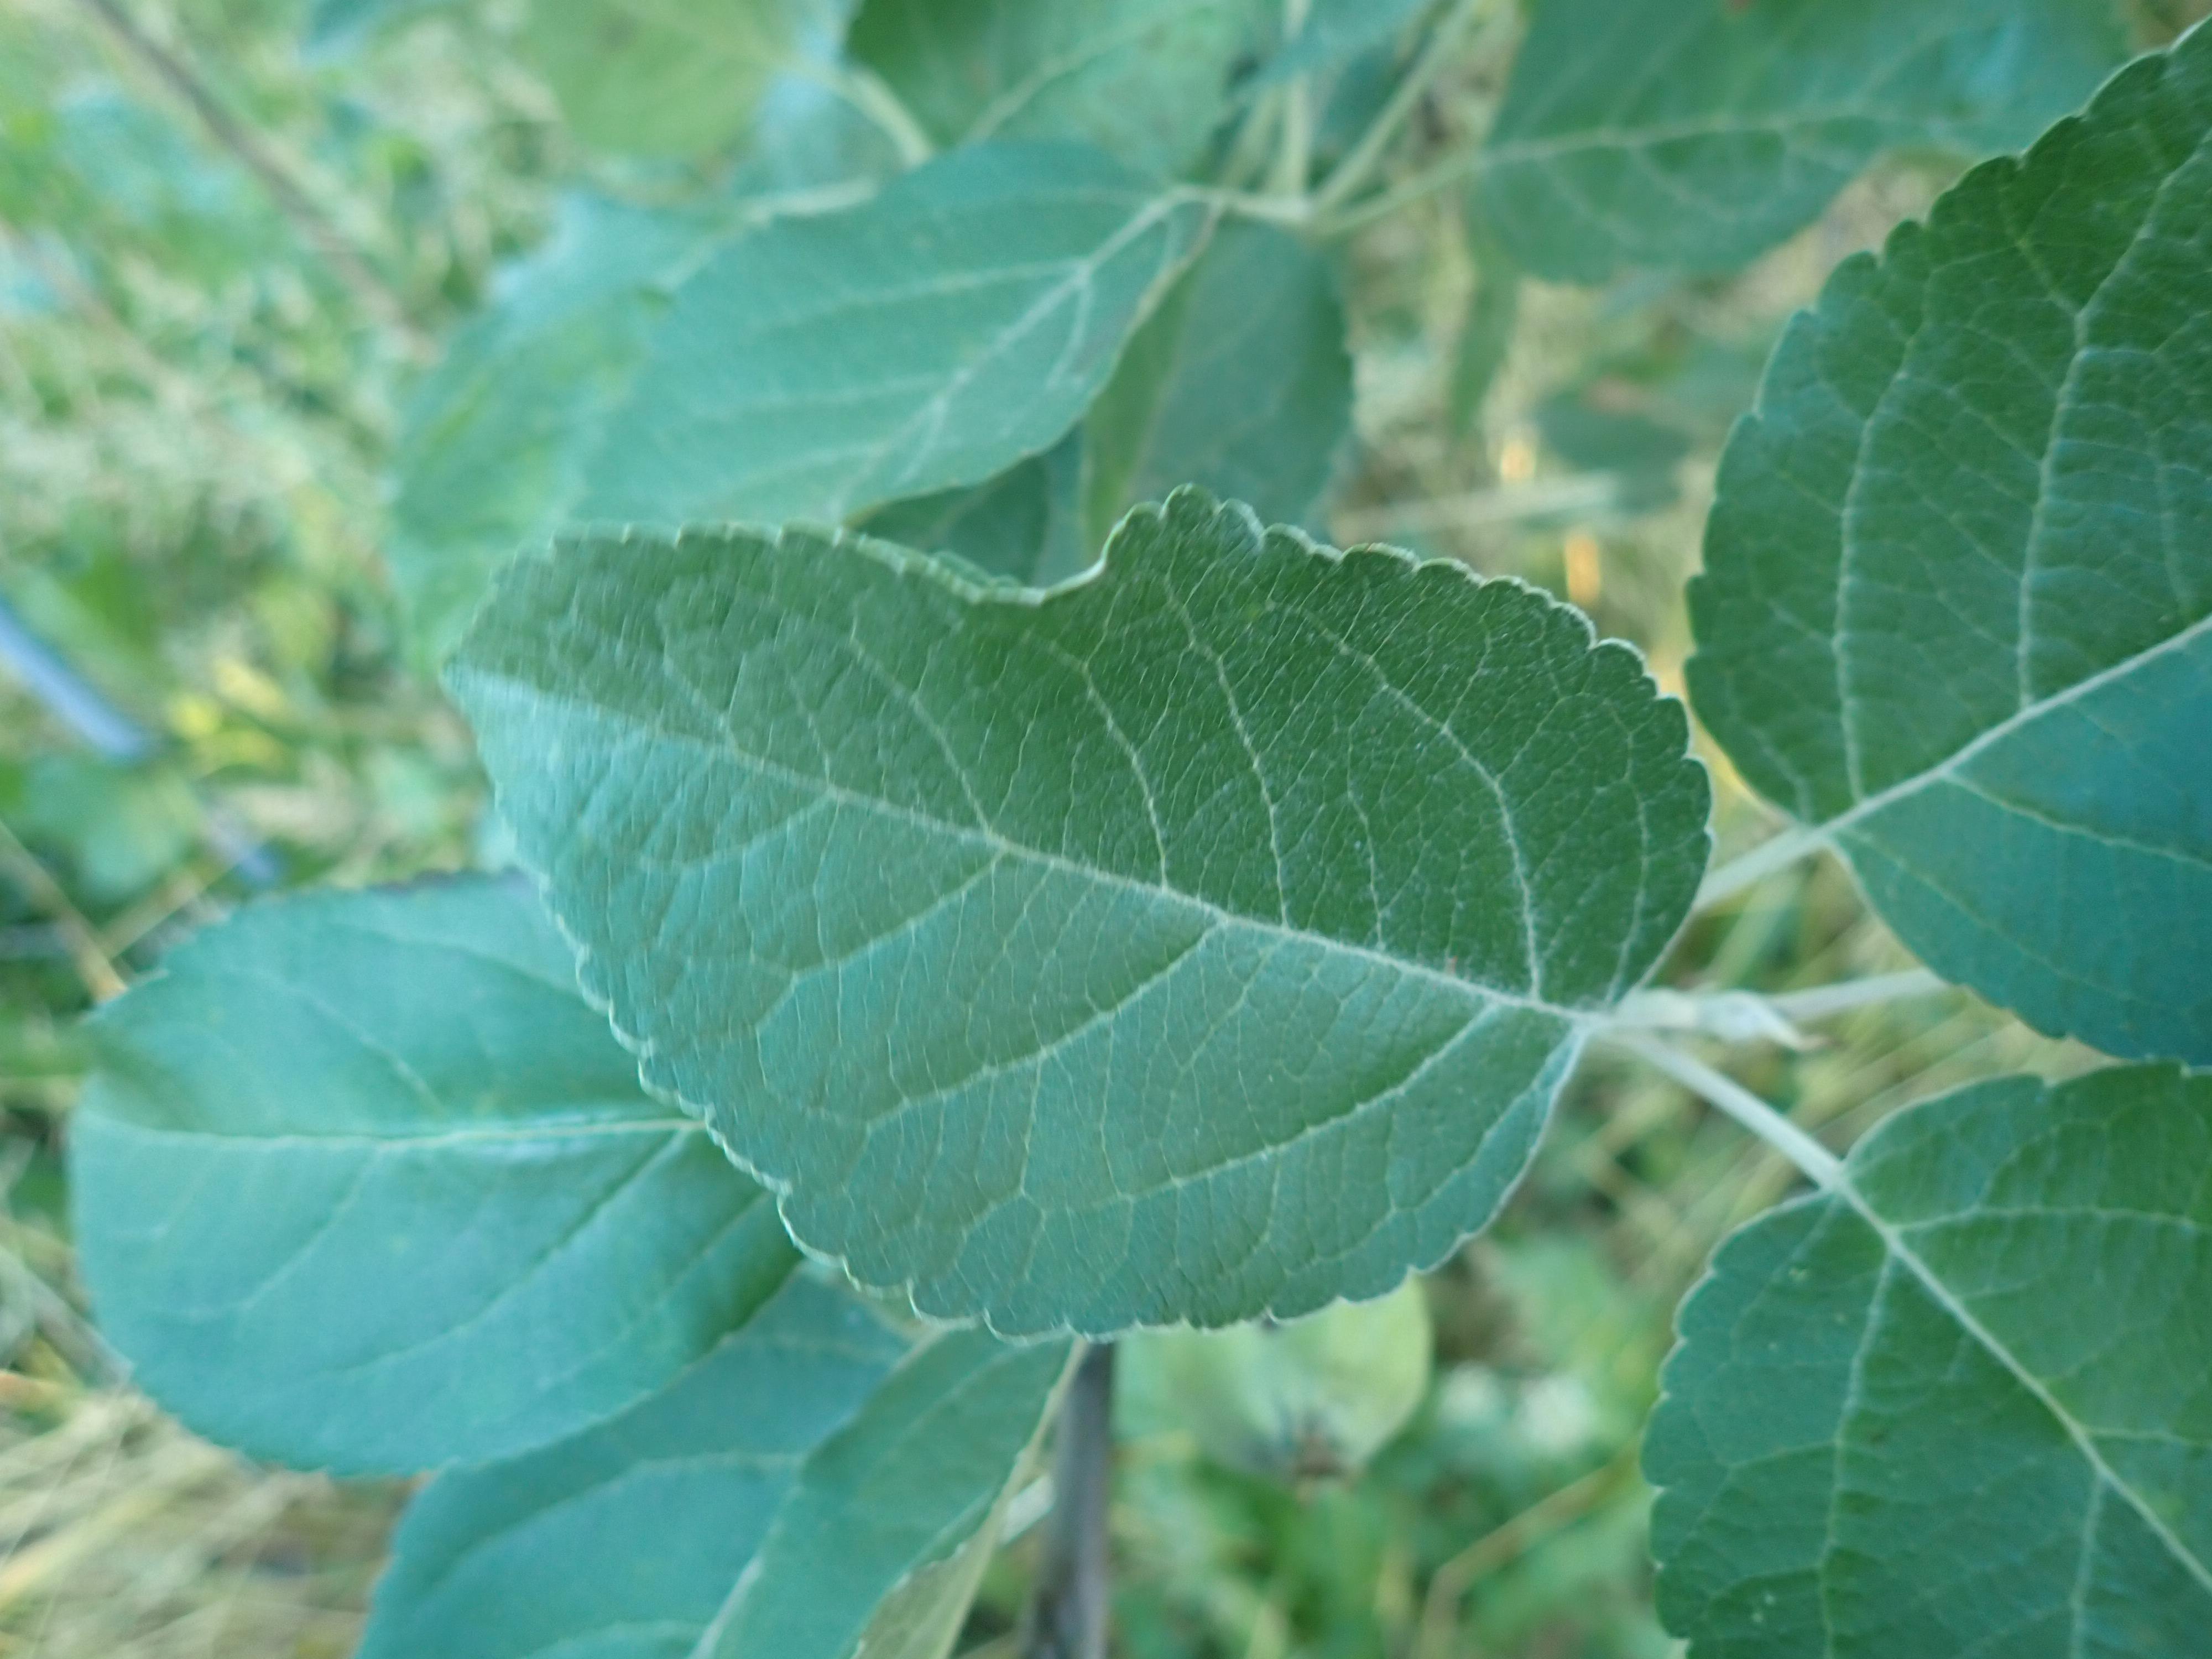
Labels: healthy